KCPS

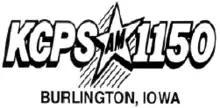
Former logo

In July 2015. Morning man Fred W. Hofmann broadcast his 10,000th radio show, highlighted by an Official City Proclamation from Burlington Mayor Shane McCampbell commemorating the occasion.